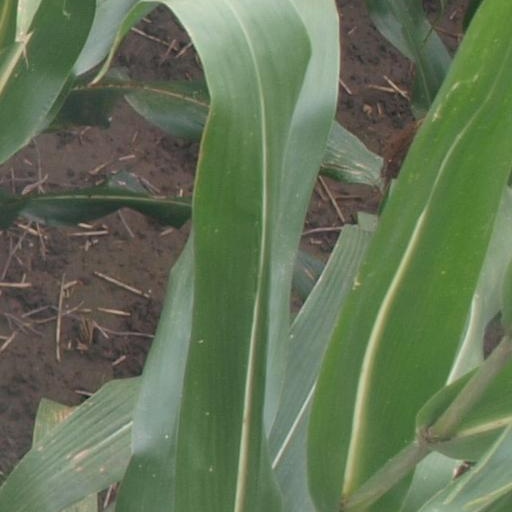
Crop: maize; corn